KPFT

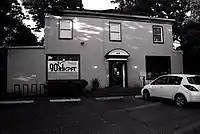
The station in Montrose (2008).

The station's transmitter was bombed and destroyed by the Ku Klux Klan on May 12, 1970, two months after going on the air. The new station was off the air for three weeks until it was repaired. Five months later, October 6, 1970, while the station was broadcasting Arlo Guthrie's "Alice's Restaurant," the transmitter was bombed yet again and the damage was significantly more extensive. The second bombing took KPFT off the air for three months. No other U.S. radio station or transmitter has been bombed.